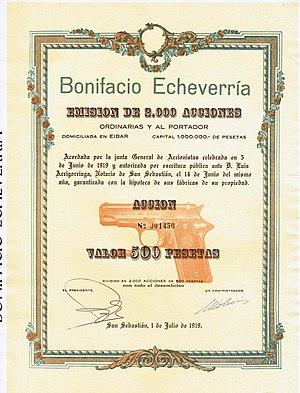
La Star Bonifacio Echeverría SA était une entreprise spécialisée dans la fabrication d’armes de poing. Son siège social se trouvait à Eibar, au Pays basque, la région armurière d’Espagne.